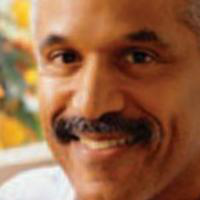
Age group: age 41-55